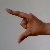
The image shows a hand gesture representing the letter 'Z' in Indian Sign Language.